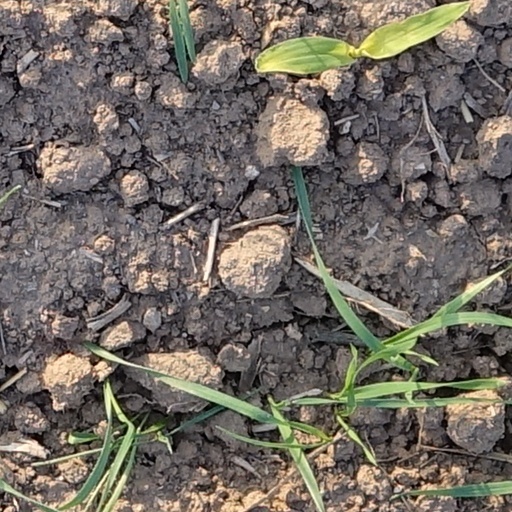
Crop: wheat